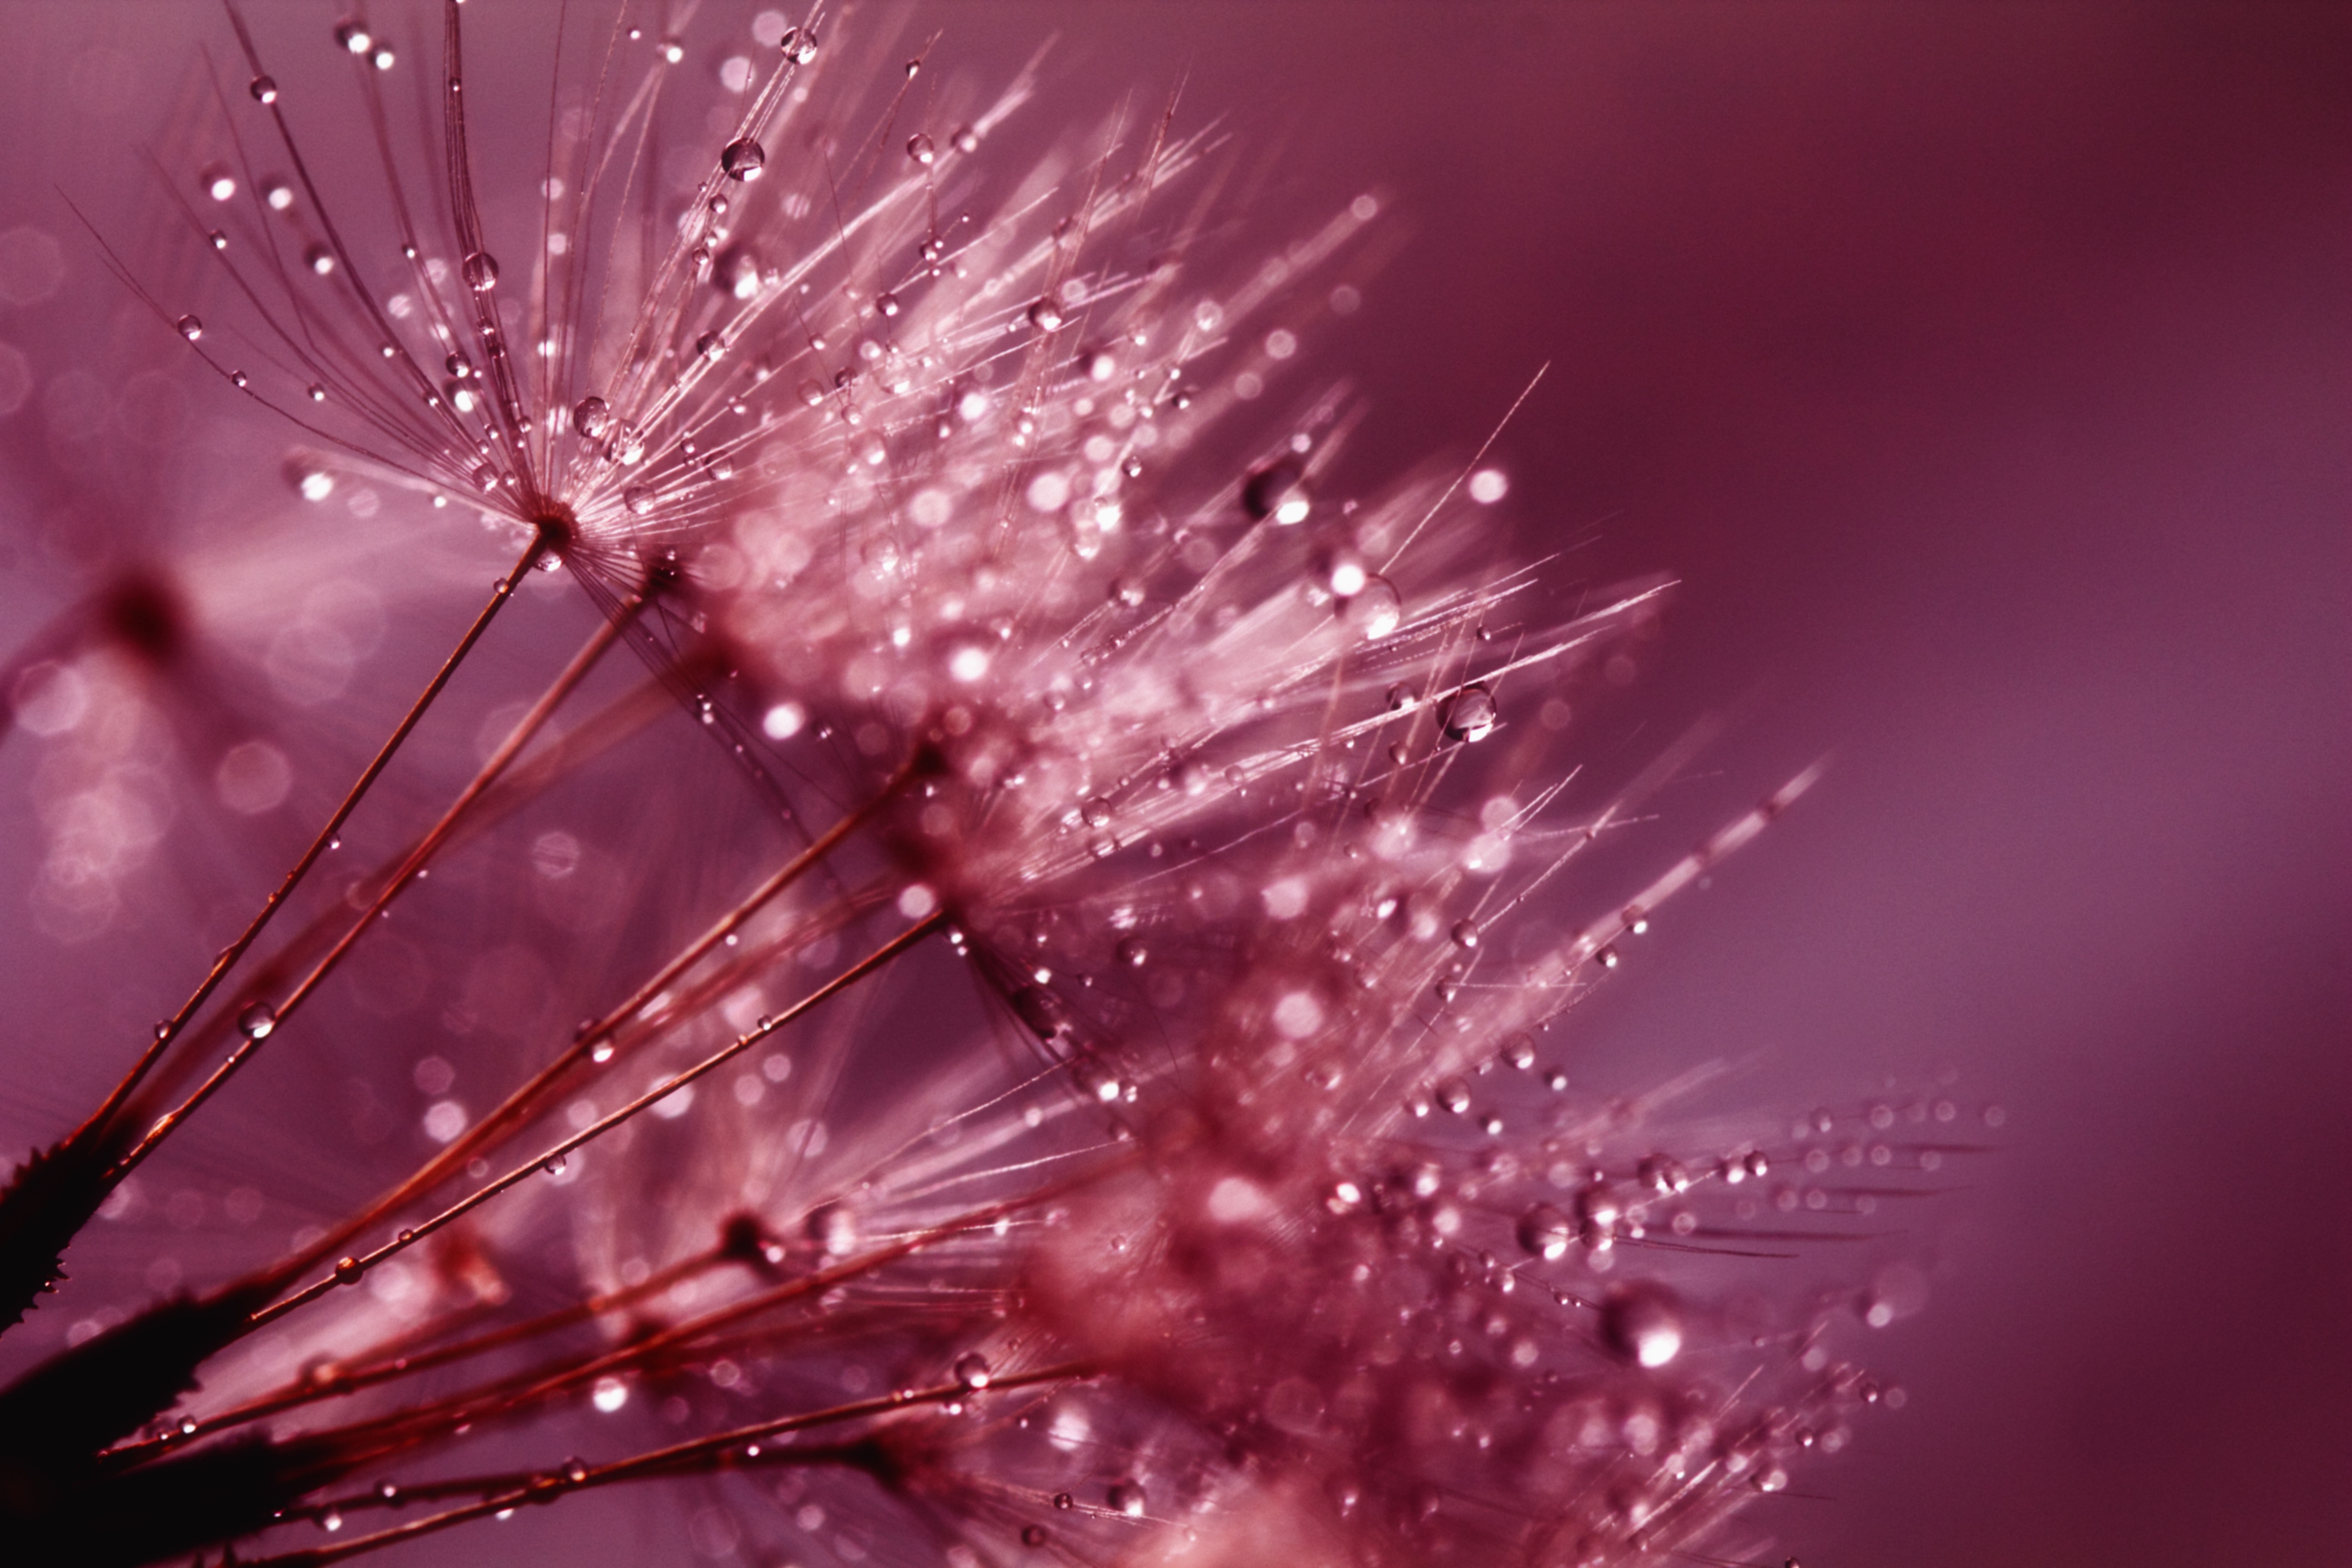
water, nature, branch, blossom, dew, liquid, growth, plant, photography, meadow, dandelion, stem, morning, leaf, flower, purple, petal, raindrop, clock, wind, frost, wet, flying, summer, pollen, pollination, spring, red, fluffy, macro, fresh, freedom, pink, flora, season, life, freshness, weed, close up, seeds, droplets, drops, shiny, moisture, macro photography, blowball, flowering plant, daisy family, fragility, land plant